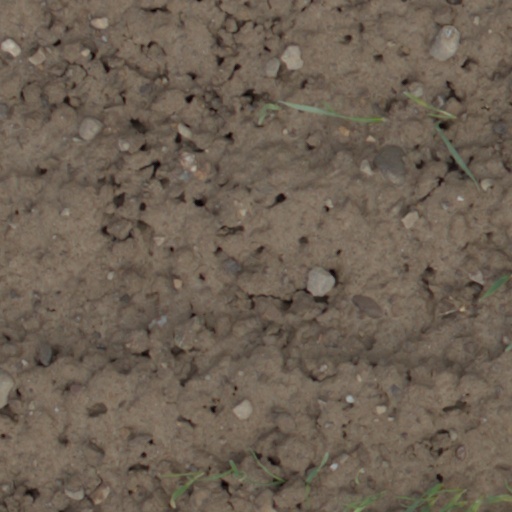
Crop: wheat